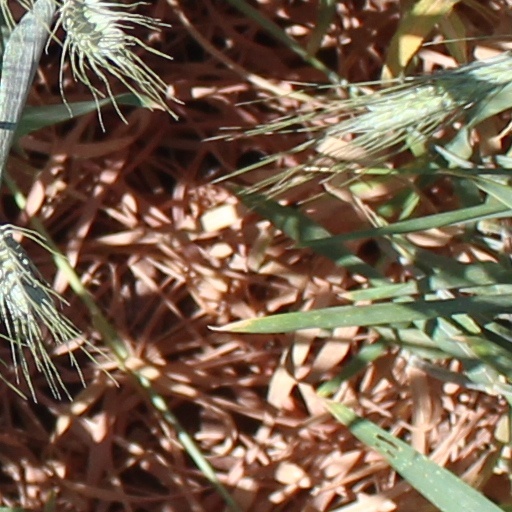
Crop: wheat